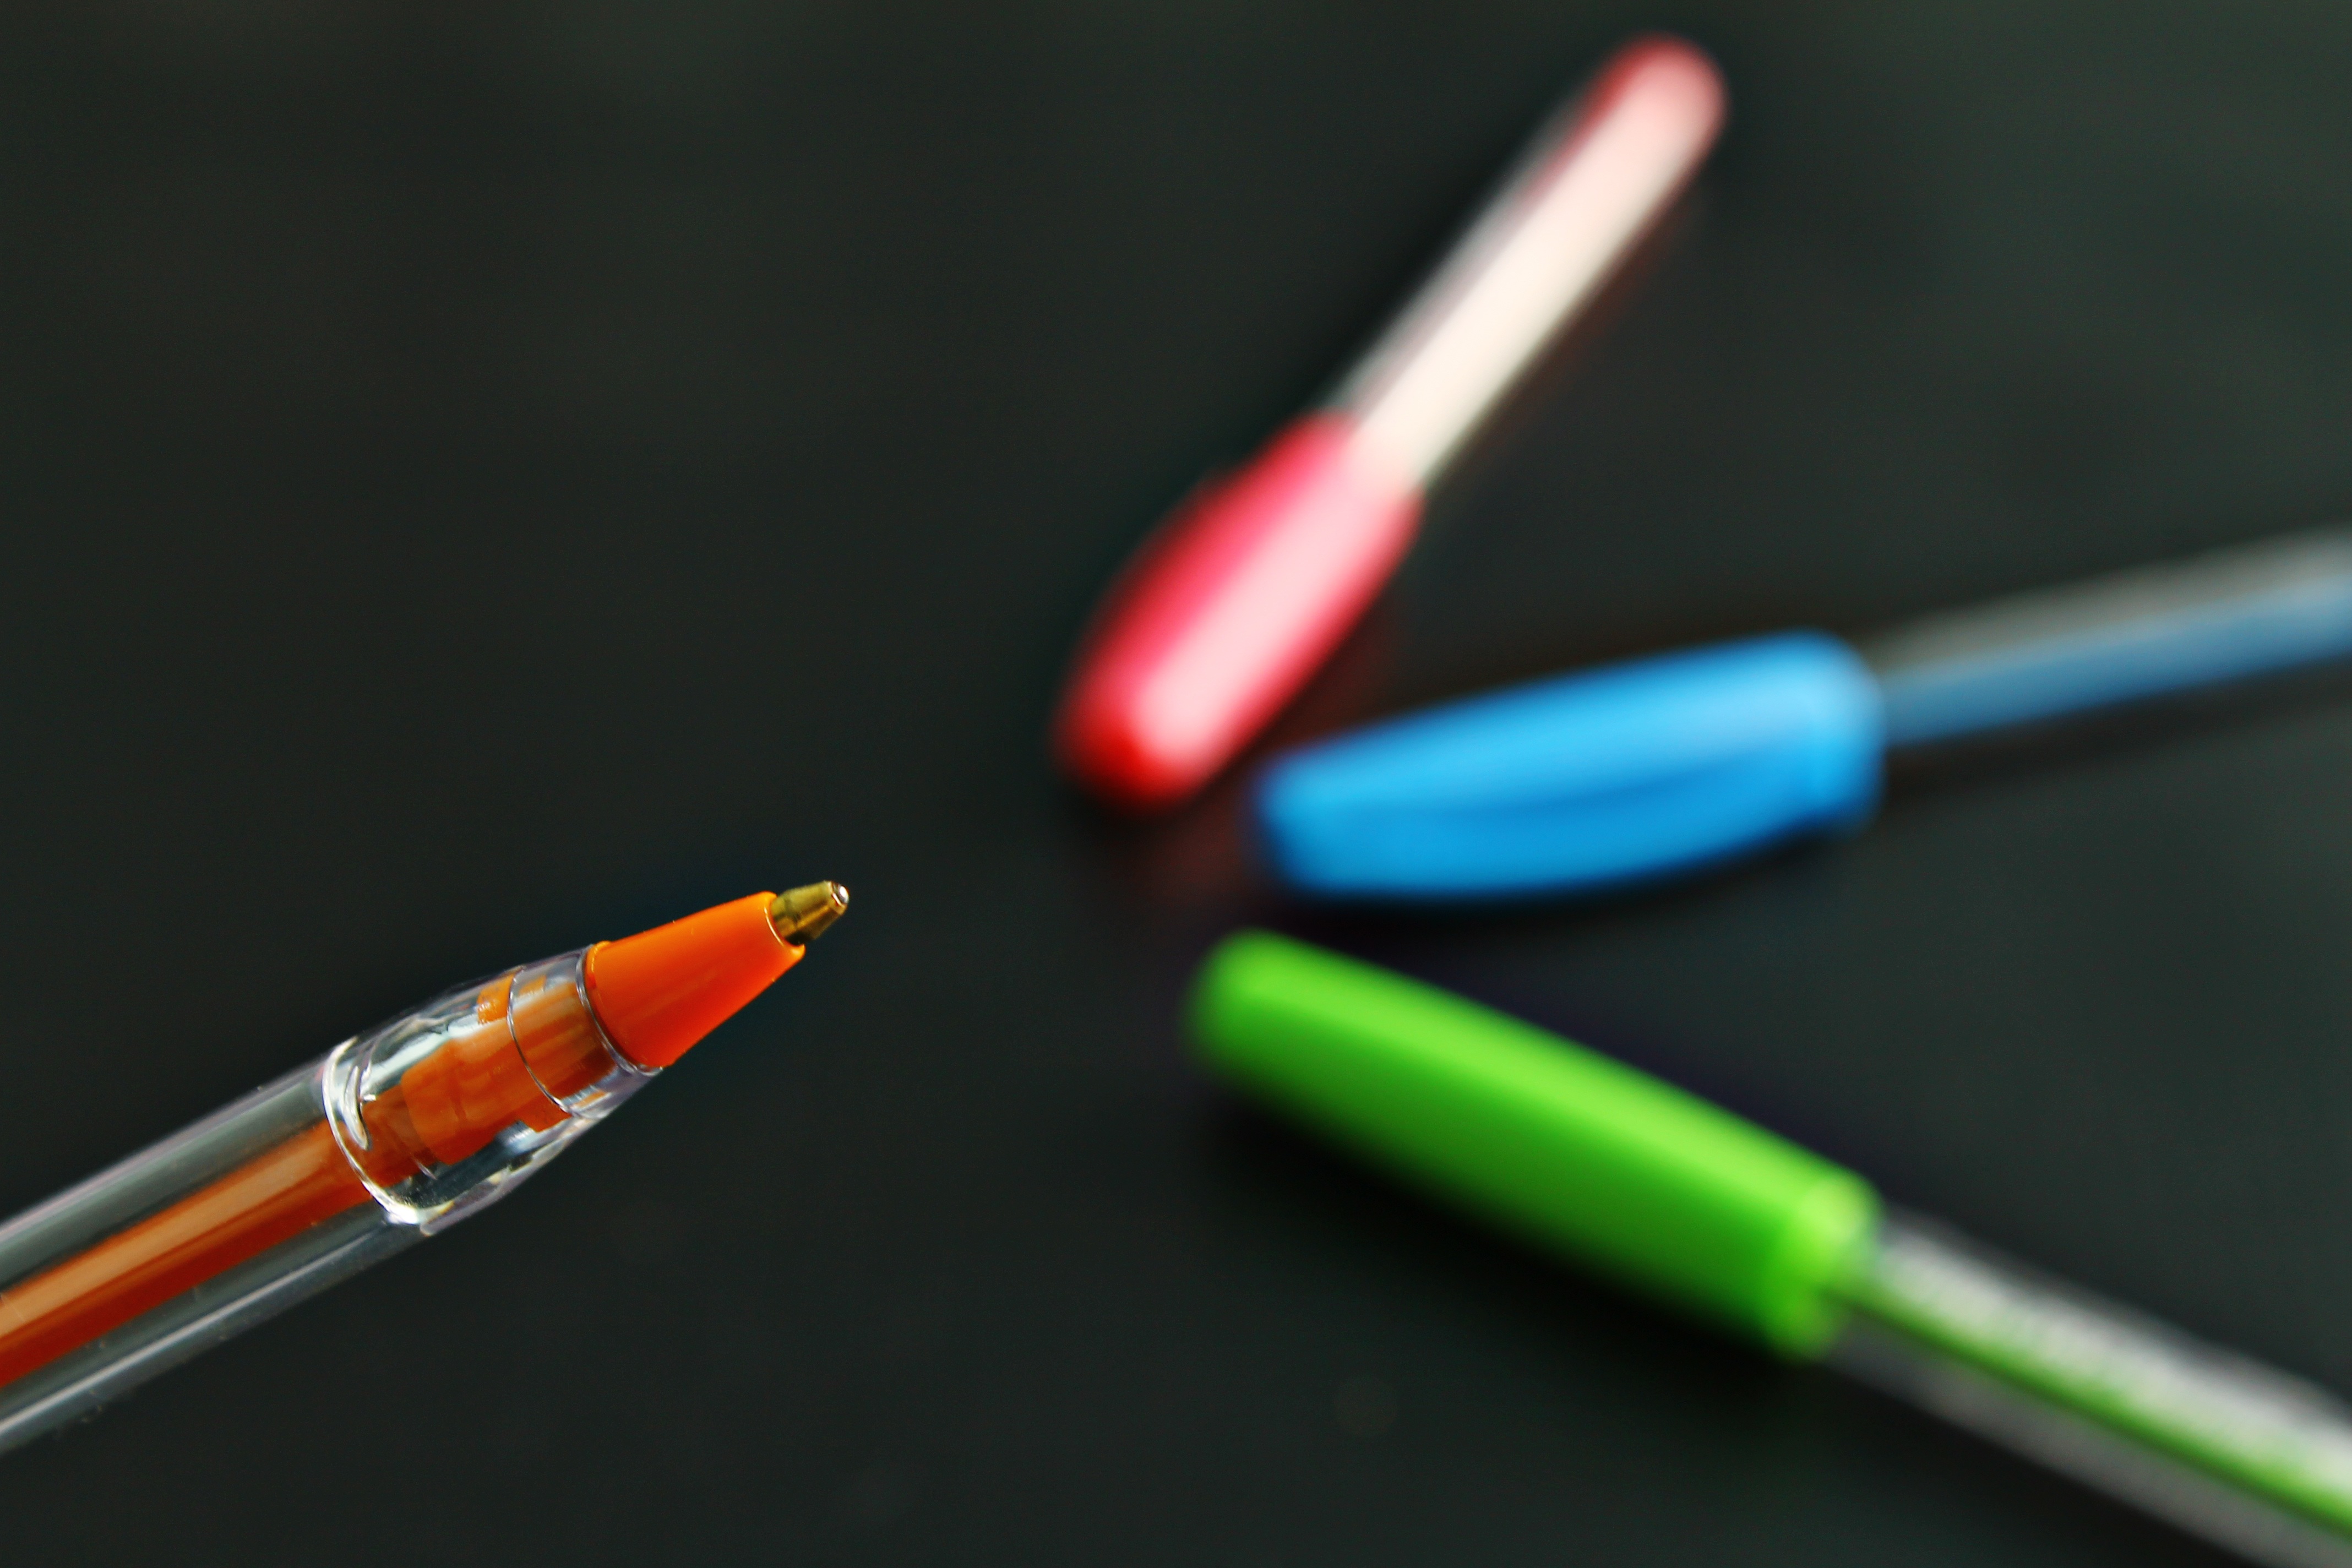
pencil, pen, colorful, nail, tip, tungsten, ball pen, ballpoint pen, cue stick